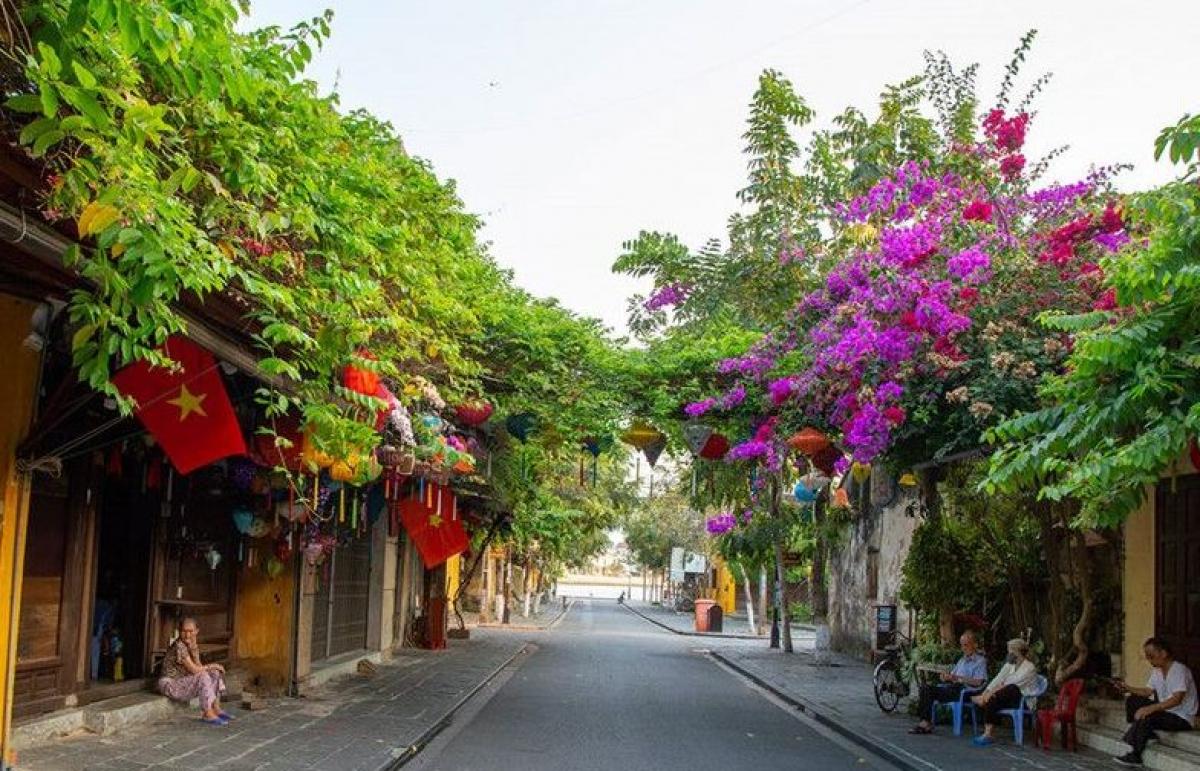
không có phương tiện giao thông nào đang di chuyển ở bên đường